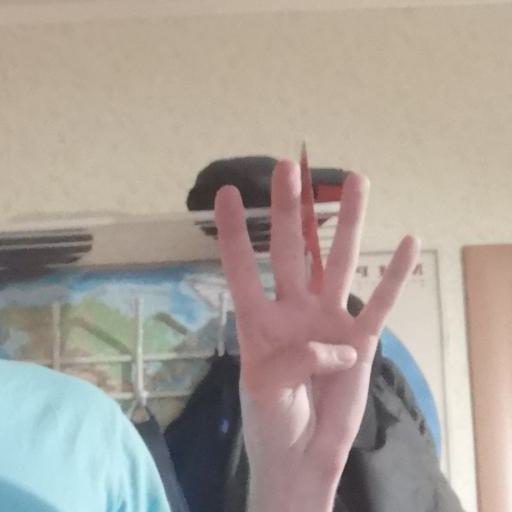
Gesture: four